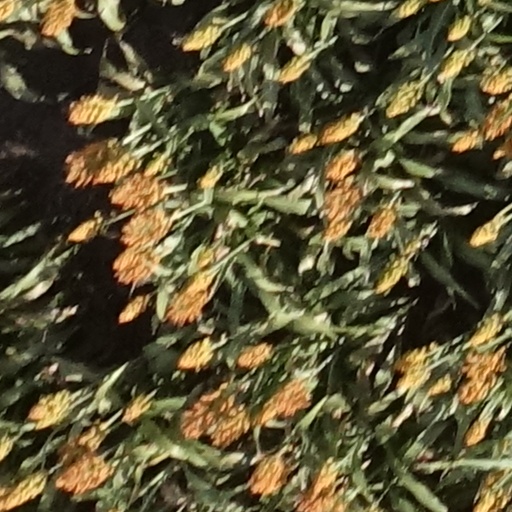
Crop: sorghum